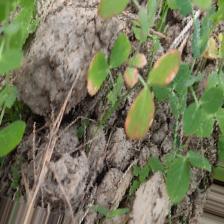
Label: Ascochyta blight